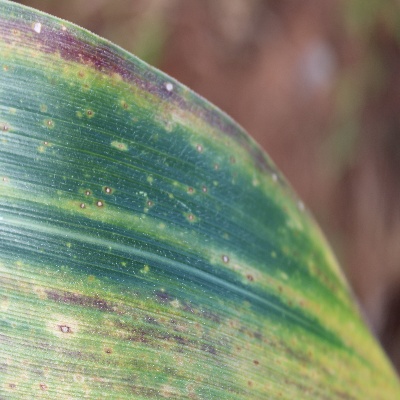
Crop: Maize
Condition: streak virus